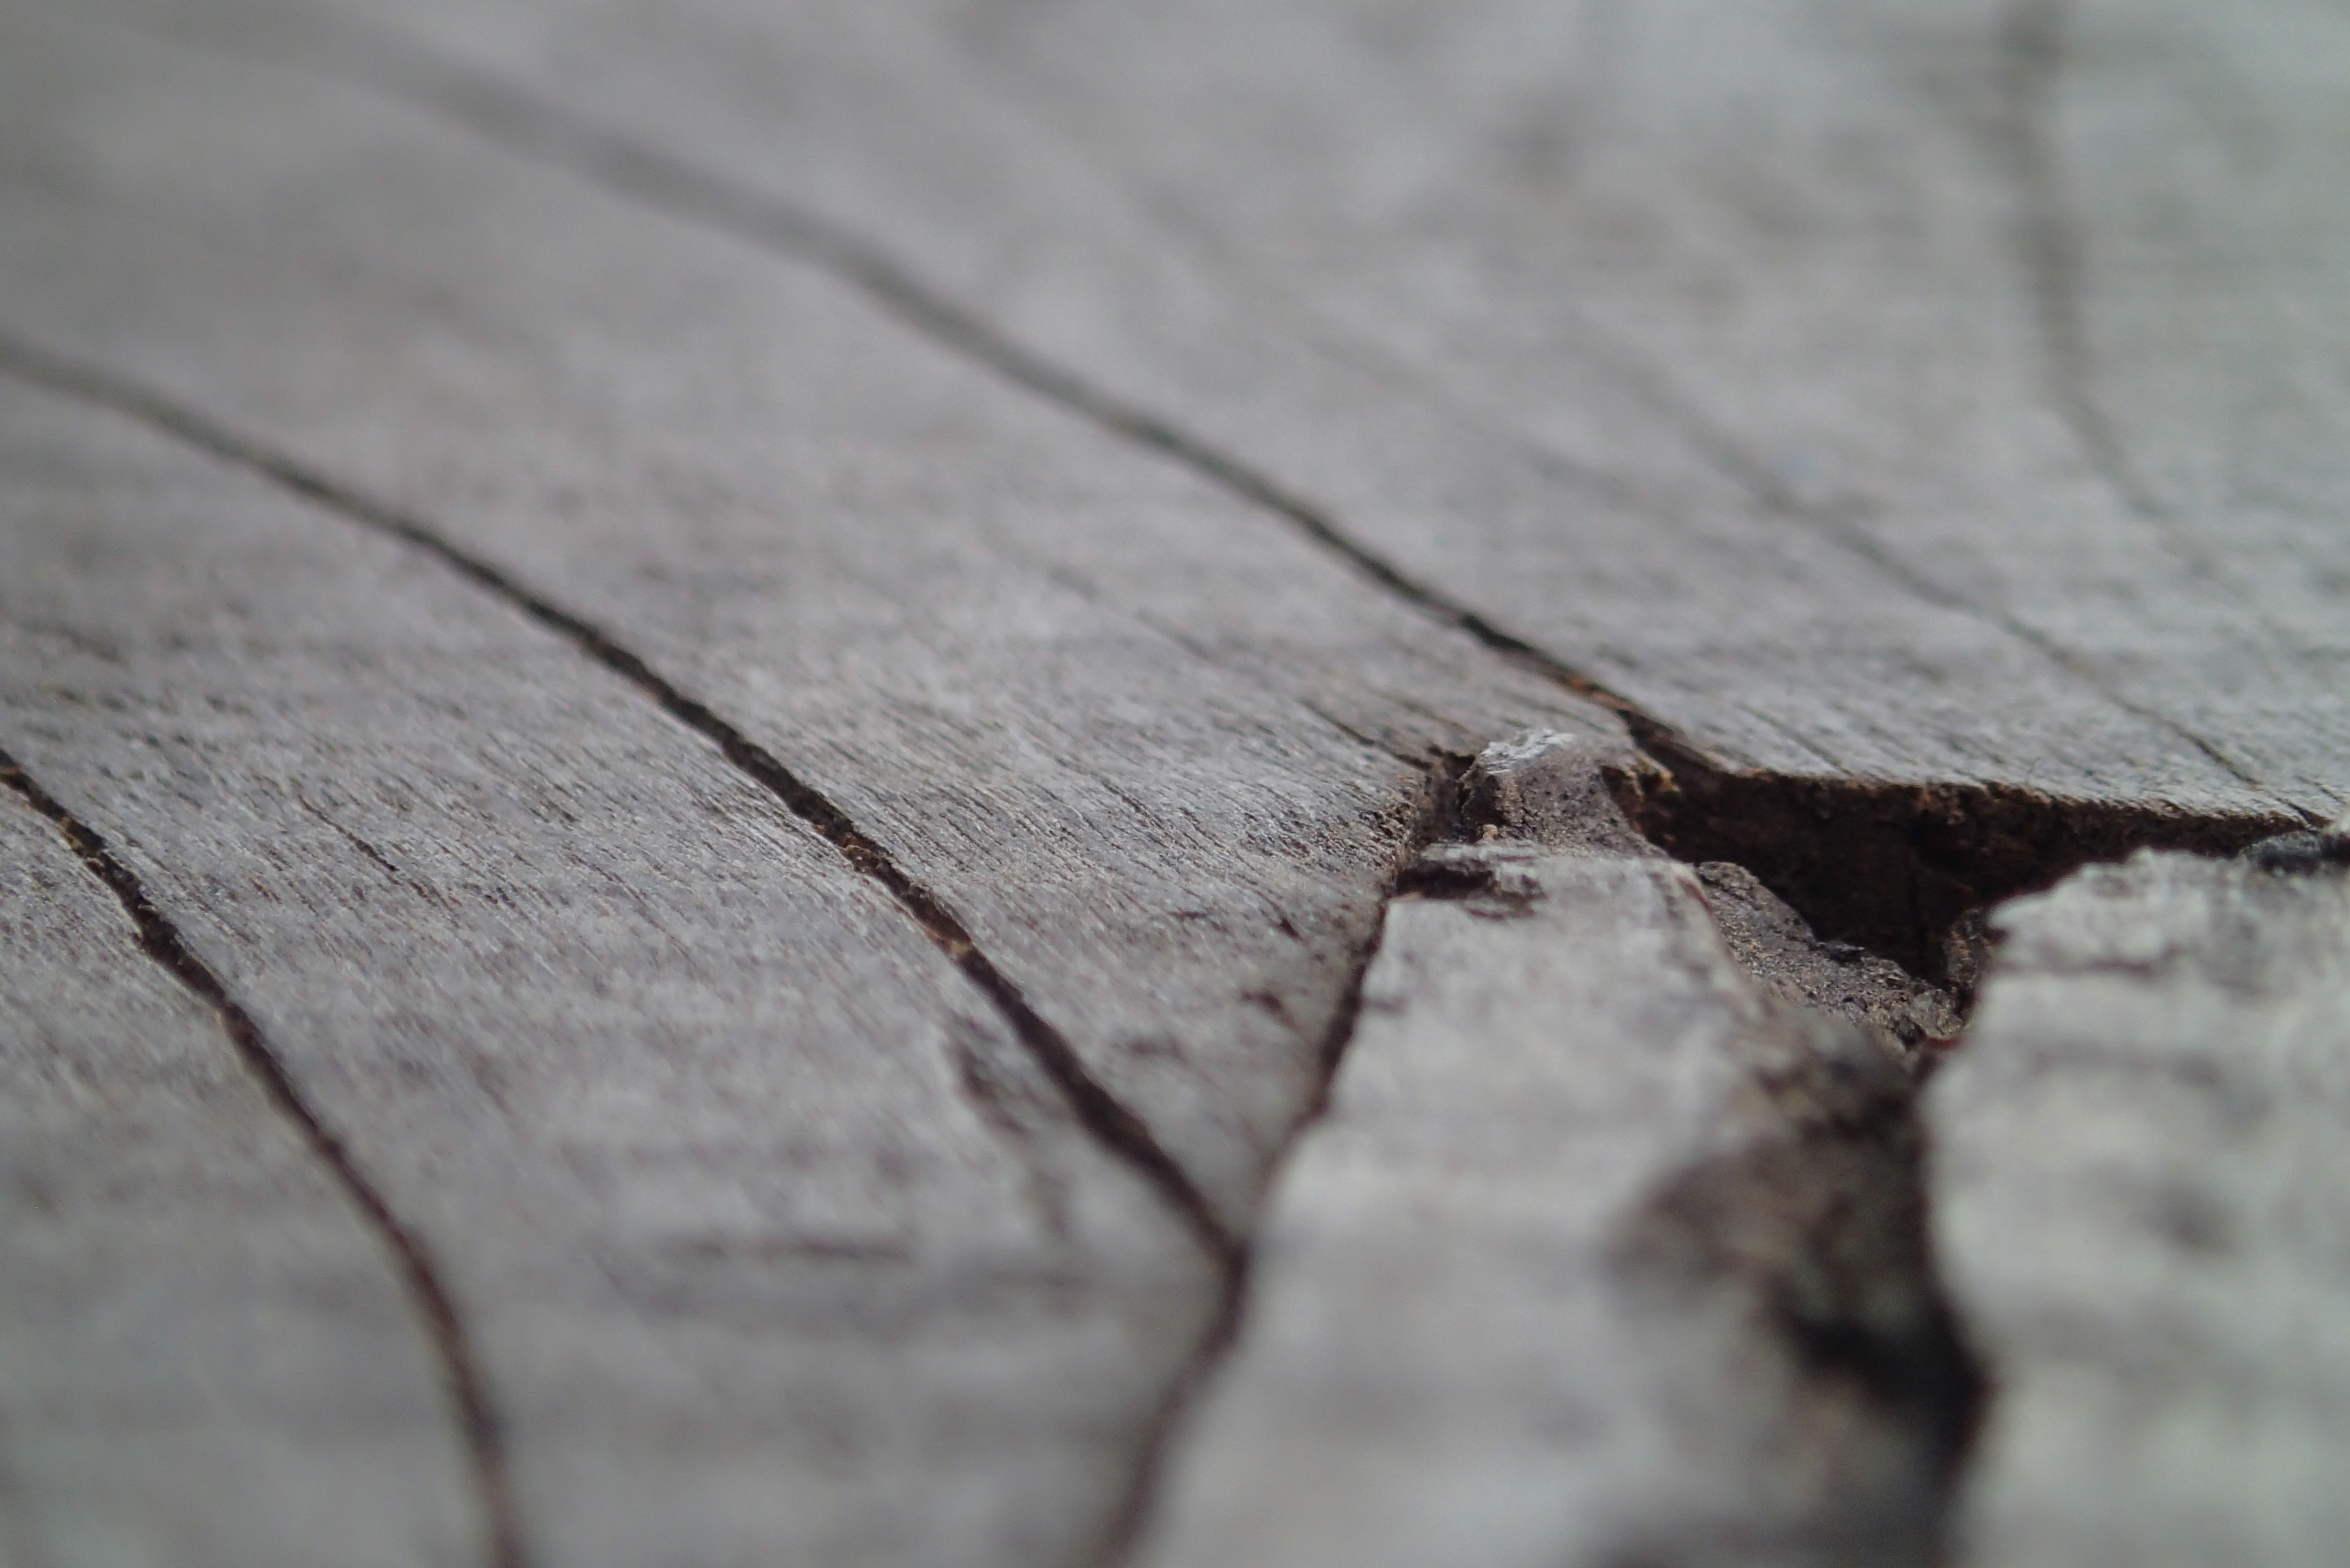
nature, branch, snow, winter, abstract, wood, photography, grain, texture, leaf, ice, line, insect, soil, material, invertebrate, close up, macro photography